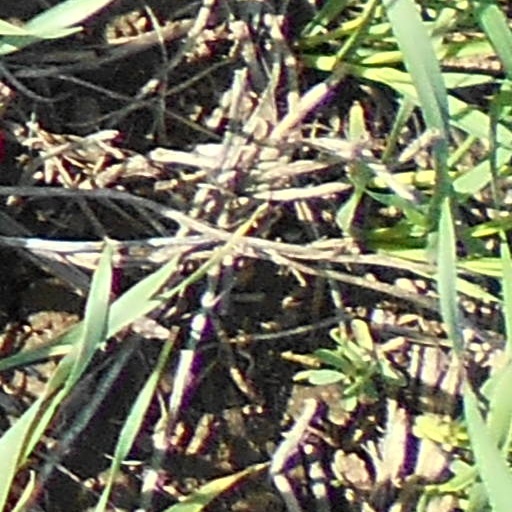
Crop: wheat